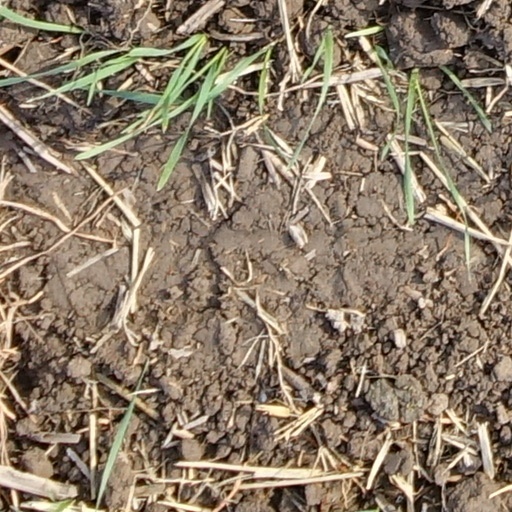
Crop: wheat